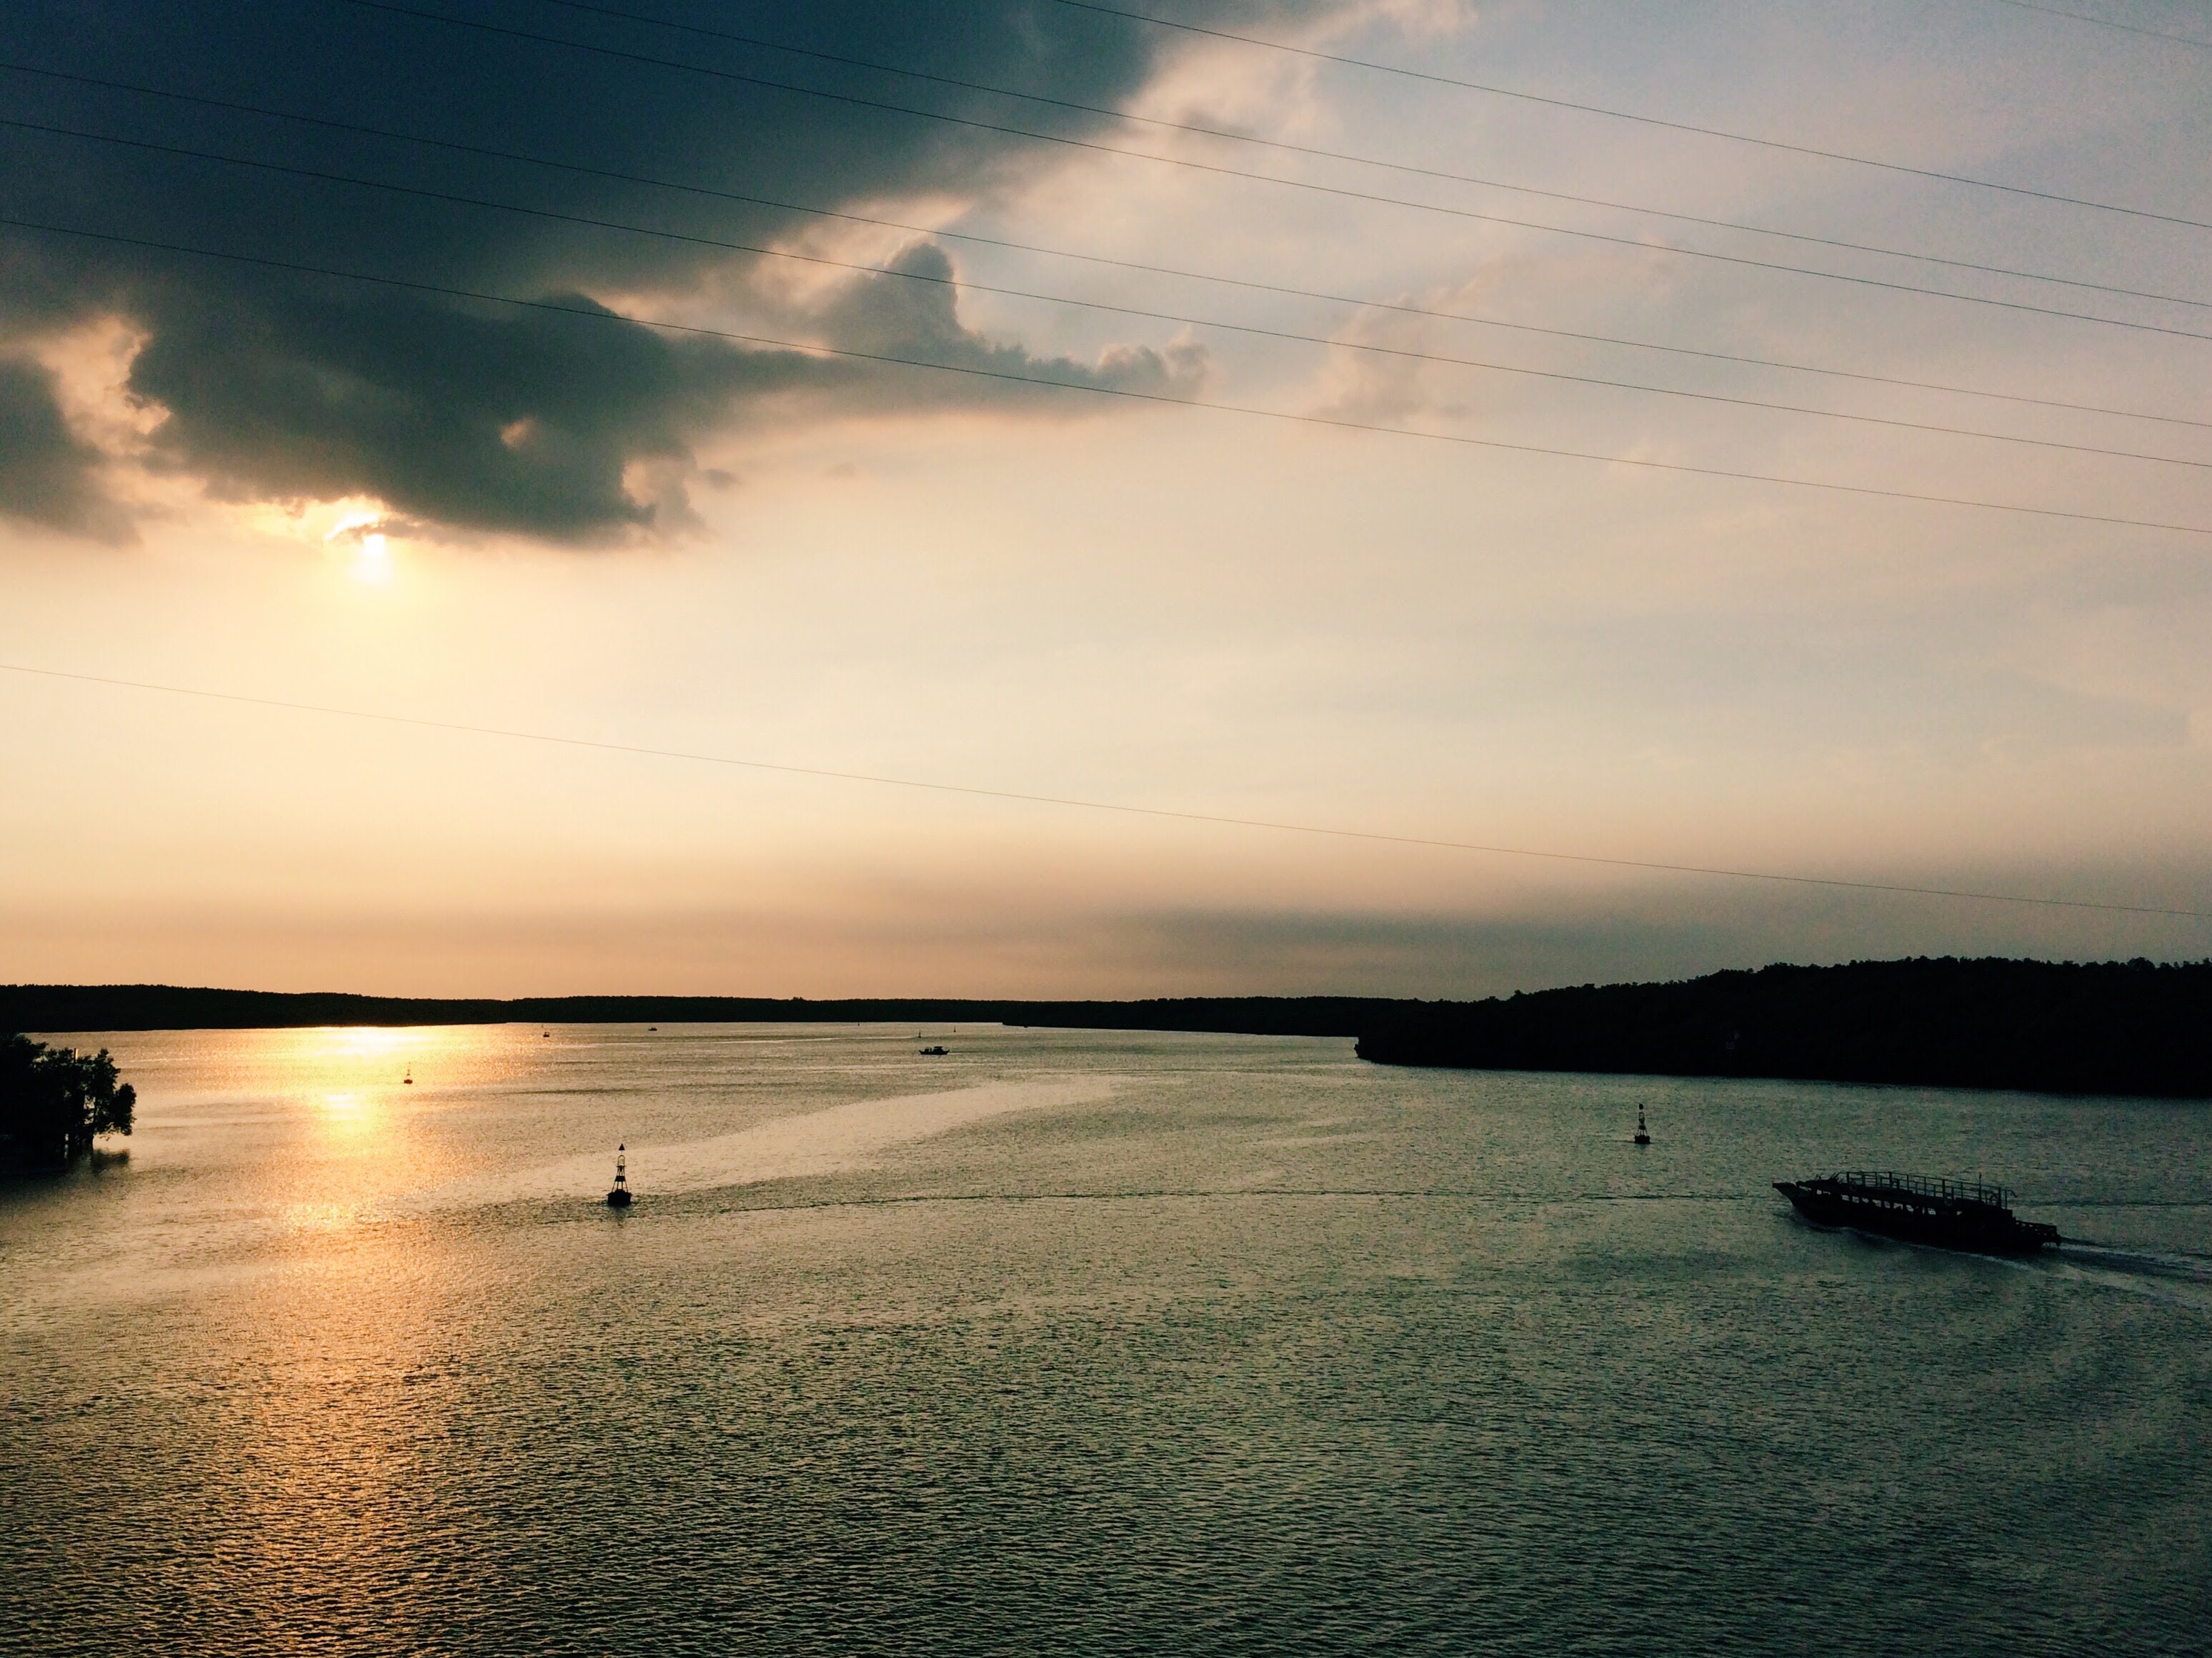
sunset, sky, horizon, water, reflection, waterway, river, calm, loch, cloud, sea, afterglow, sunrise, reservoir, morning, dawn, dusk, evening, atmosphere, shore, lake, sunlight, water resources, ocean, landscape, inlet